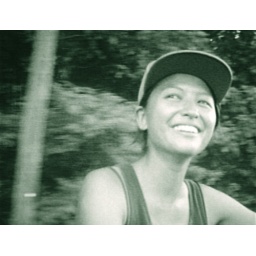
chasing pirate ship in pick-up truck